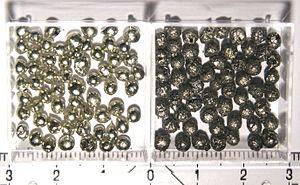
La peste de l'étain est une transformation allotropique touchant l'étain.